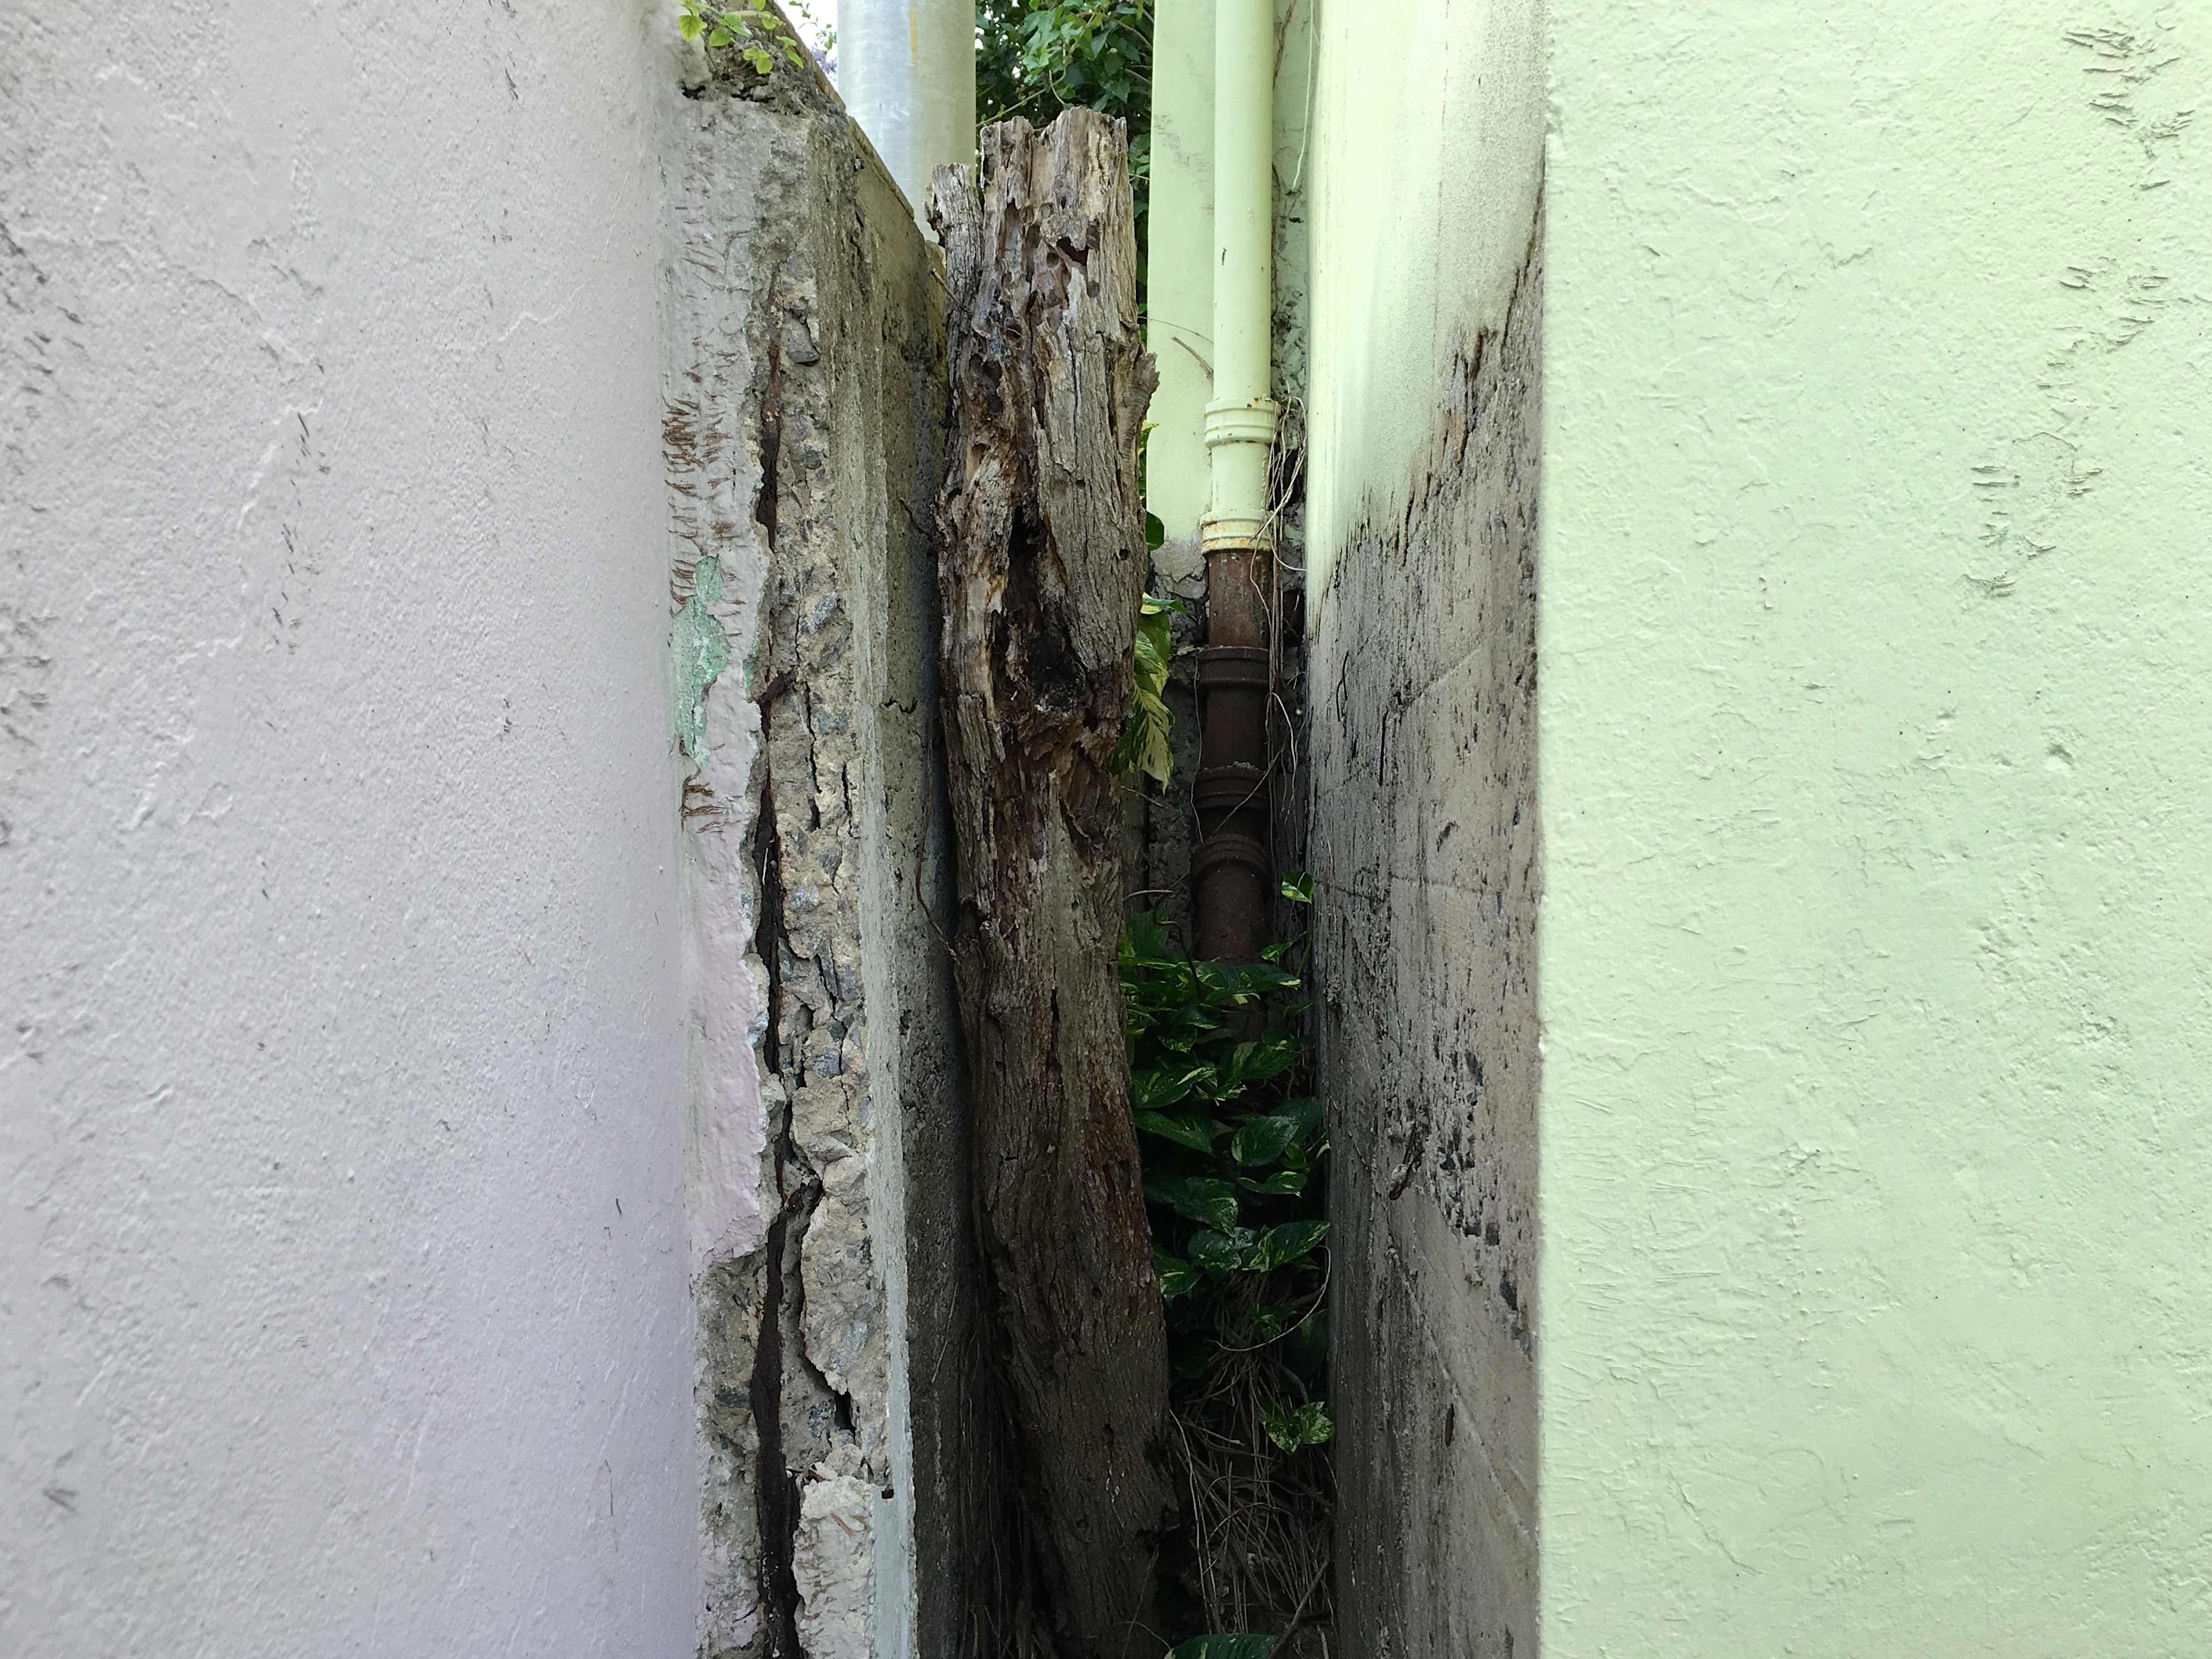
wood, white, street, house, window, alley, wall, green, color, door, temple